Thanjai Selvi

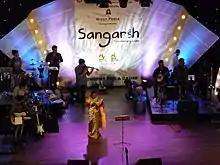
Thanjai Selvi

Thanjai Selvi has so far sung the following songs. "Jilla Vittu" from Easan (won Vijay Award for best folk song that year) and "Maruthani" from "Marudhavelu" are popular ones.